Rice Village

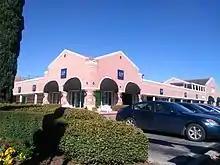
Village Arcade shopping center

Rice Village is a shopping district in Houston, Texas, United States.